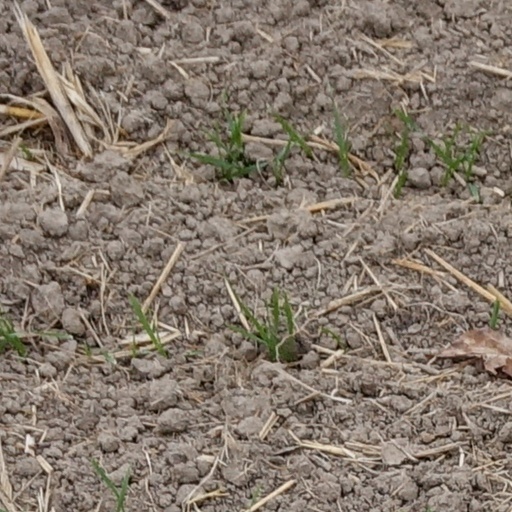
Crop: wheat